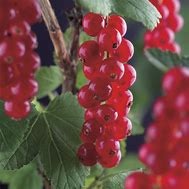
Label: redcurrant